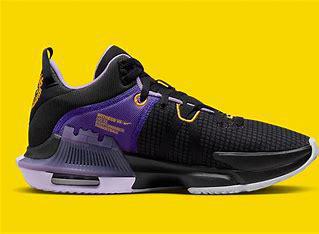
Brand: Nike
Model: Lebron Witness 7